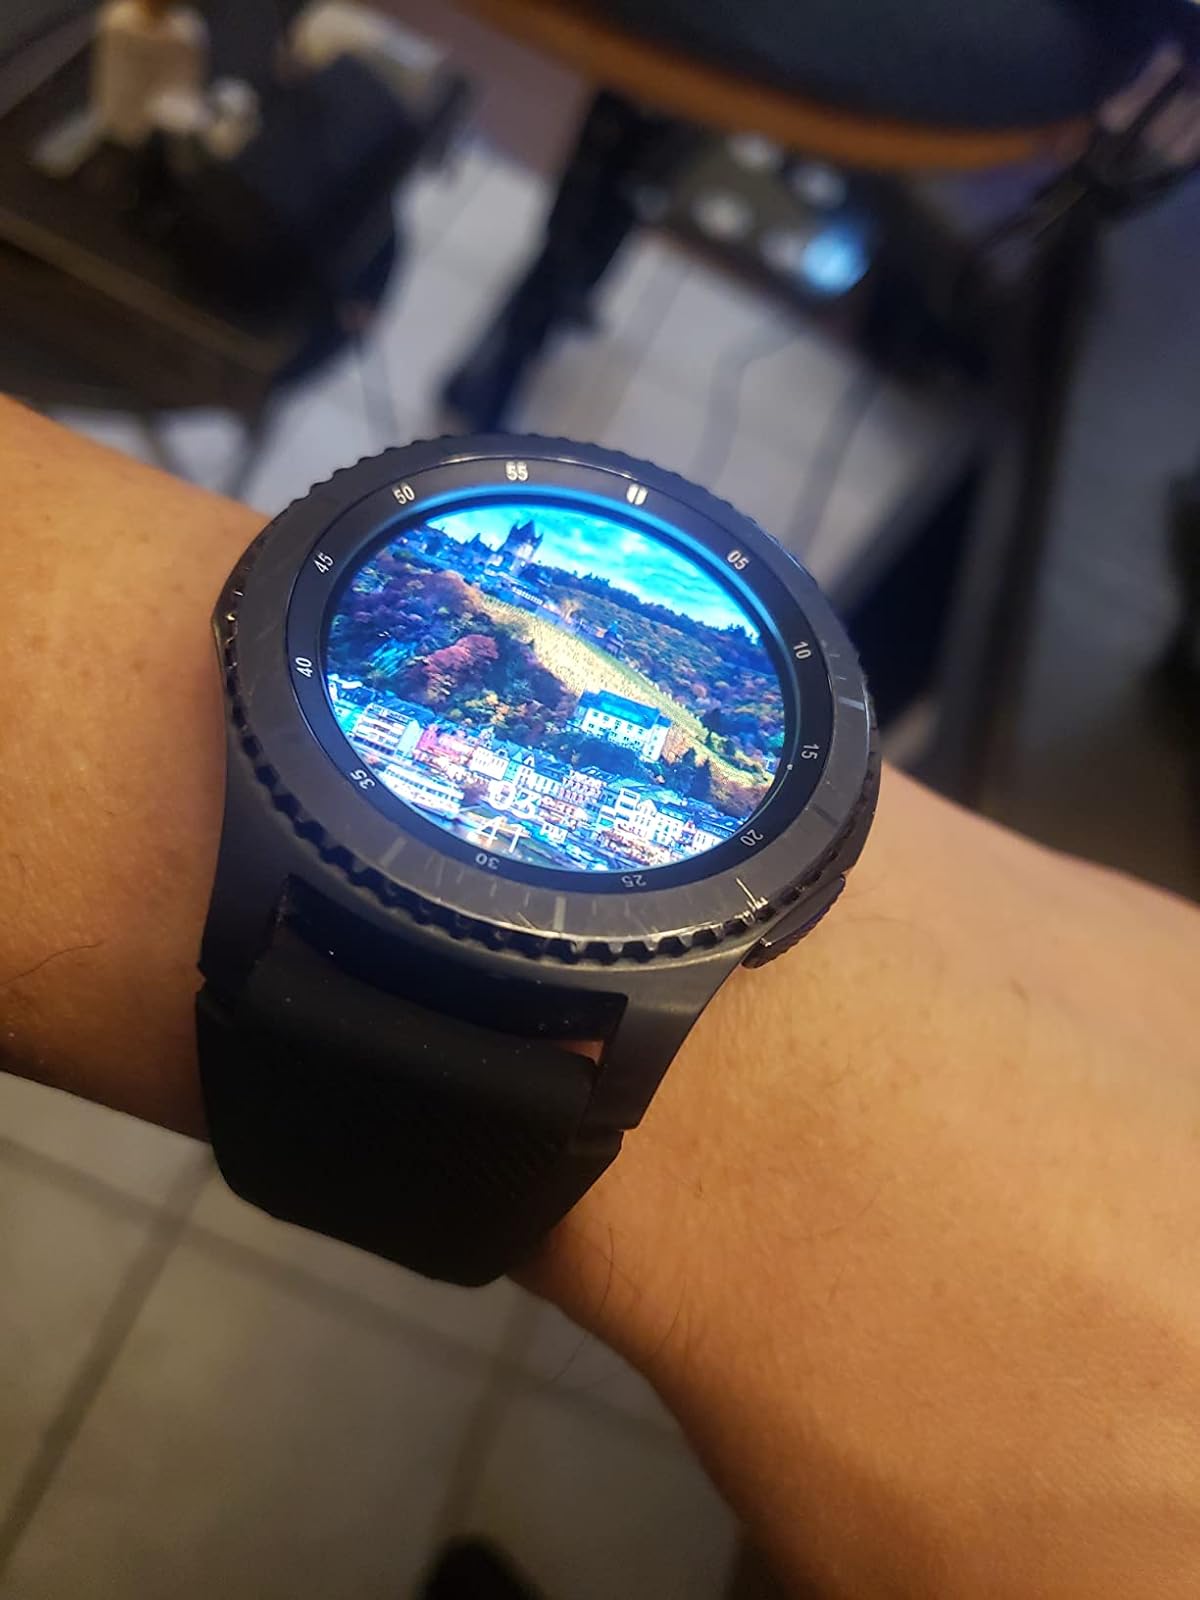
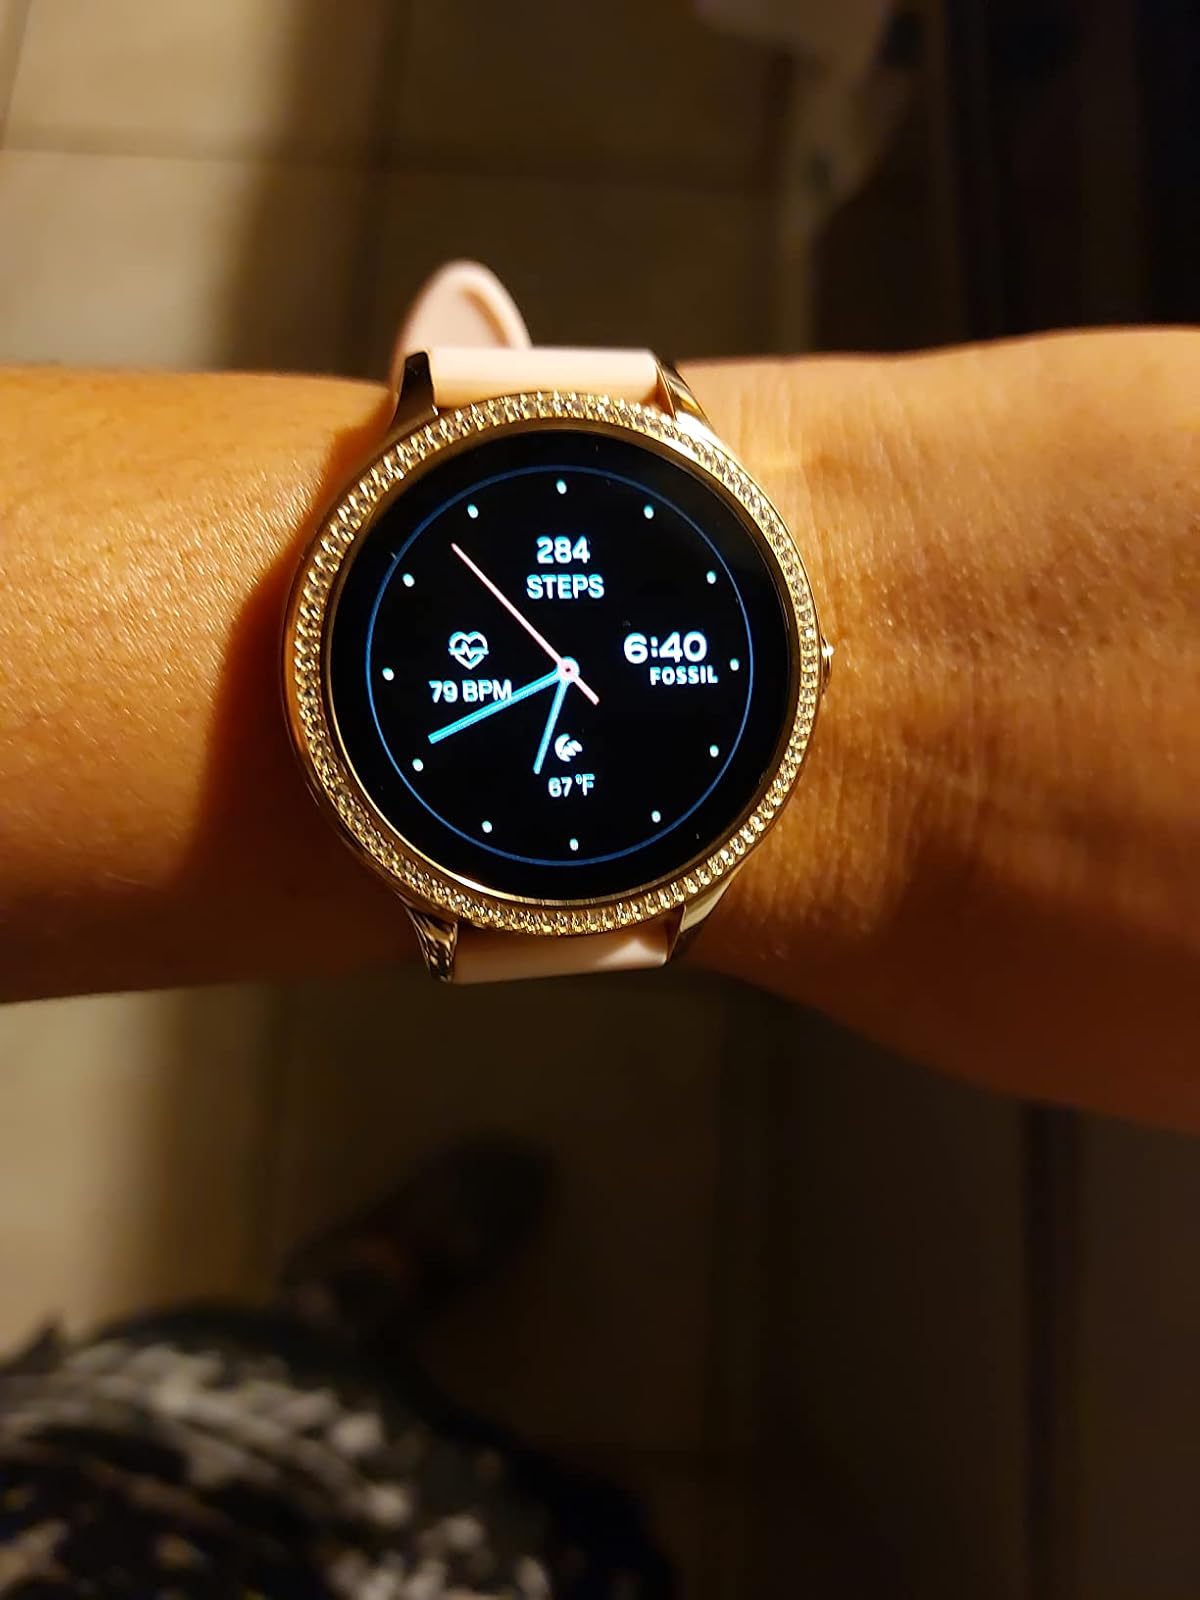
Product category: smartwatch
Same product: no